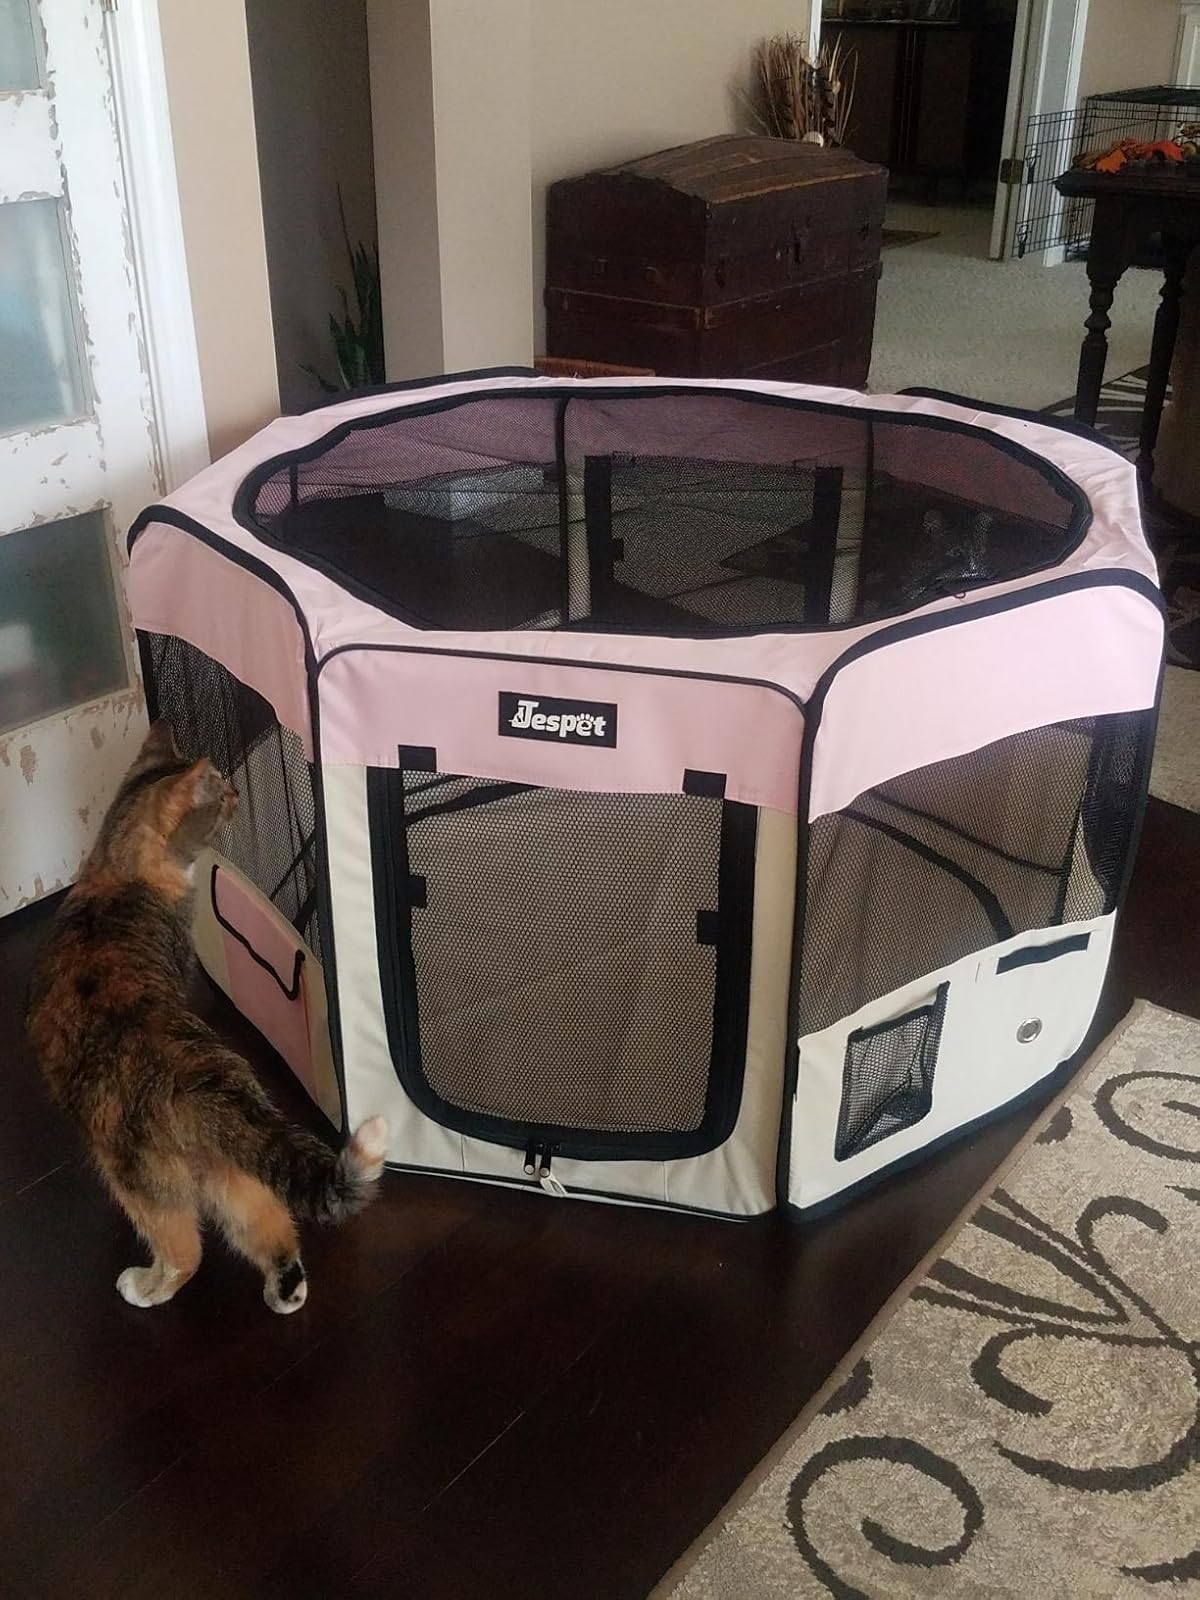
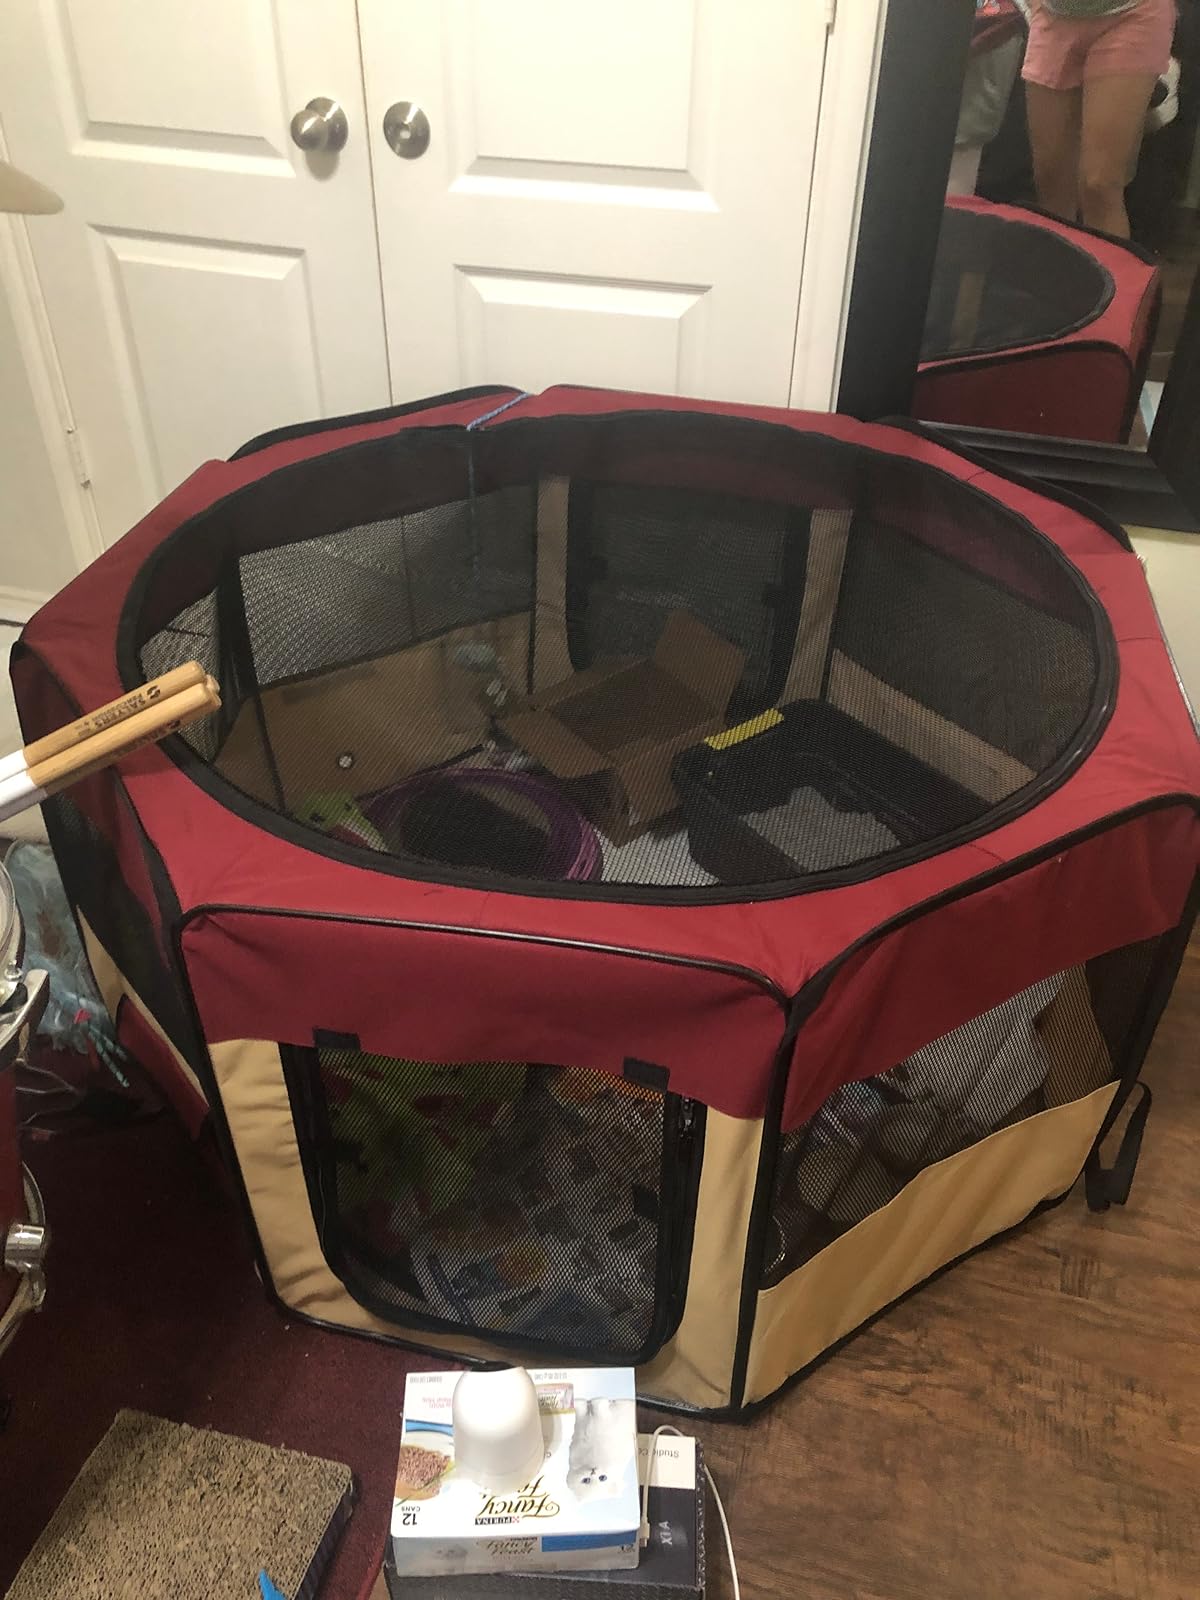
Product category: items_kennel
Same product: no